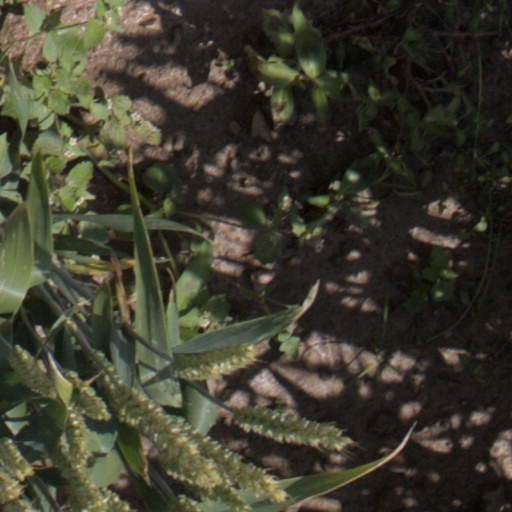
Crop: wheat